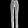
Label: Trouser